Locked (miniseries)

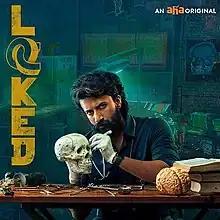
Promotional poster

Locked is a 2020 Indian Telugu-language crime thriller streaming television miniseries written and directed by Pradeep Deva Kumar. It stars Satya Dev, Samyukta Hornad, Sri Lakshmi, Keshav Deepak, Aberaam Varma, Vasu Inturi, Bindu Pagidimarri, and John Kottoly. The plot follows Dr. Anand Chakravarthy (Satya Dev), a neurosurgeon who is trapped inside his own mansion with uninvited guests and robbers. Season 1 has 7 episodes and premiered on Aha on 25 March 2020. In July 2021, it was announced that the series would be renewed for the second season.